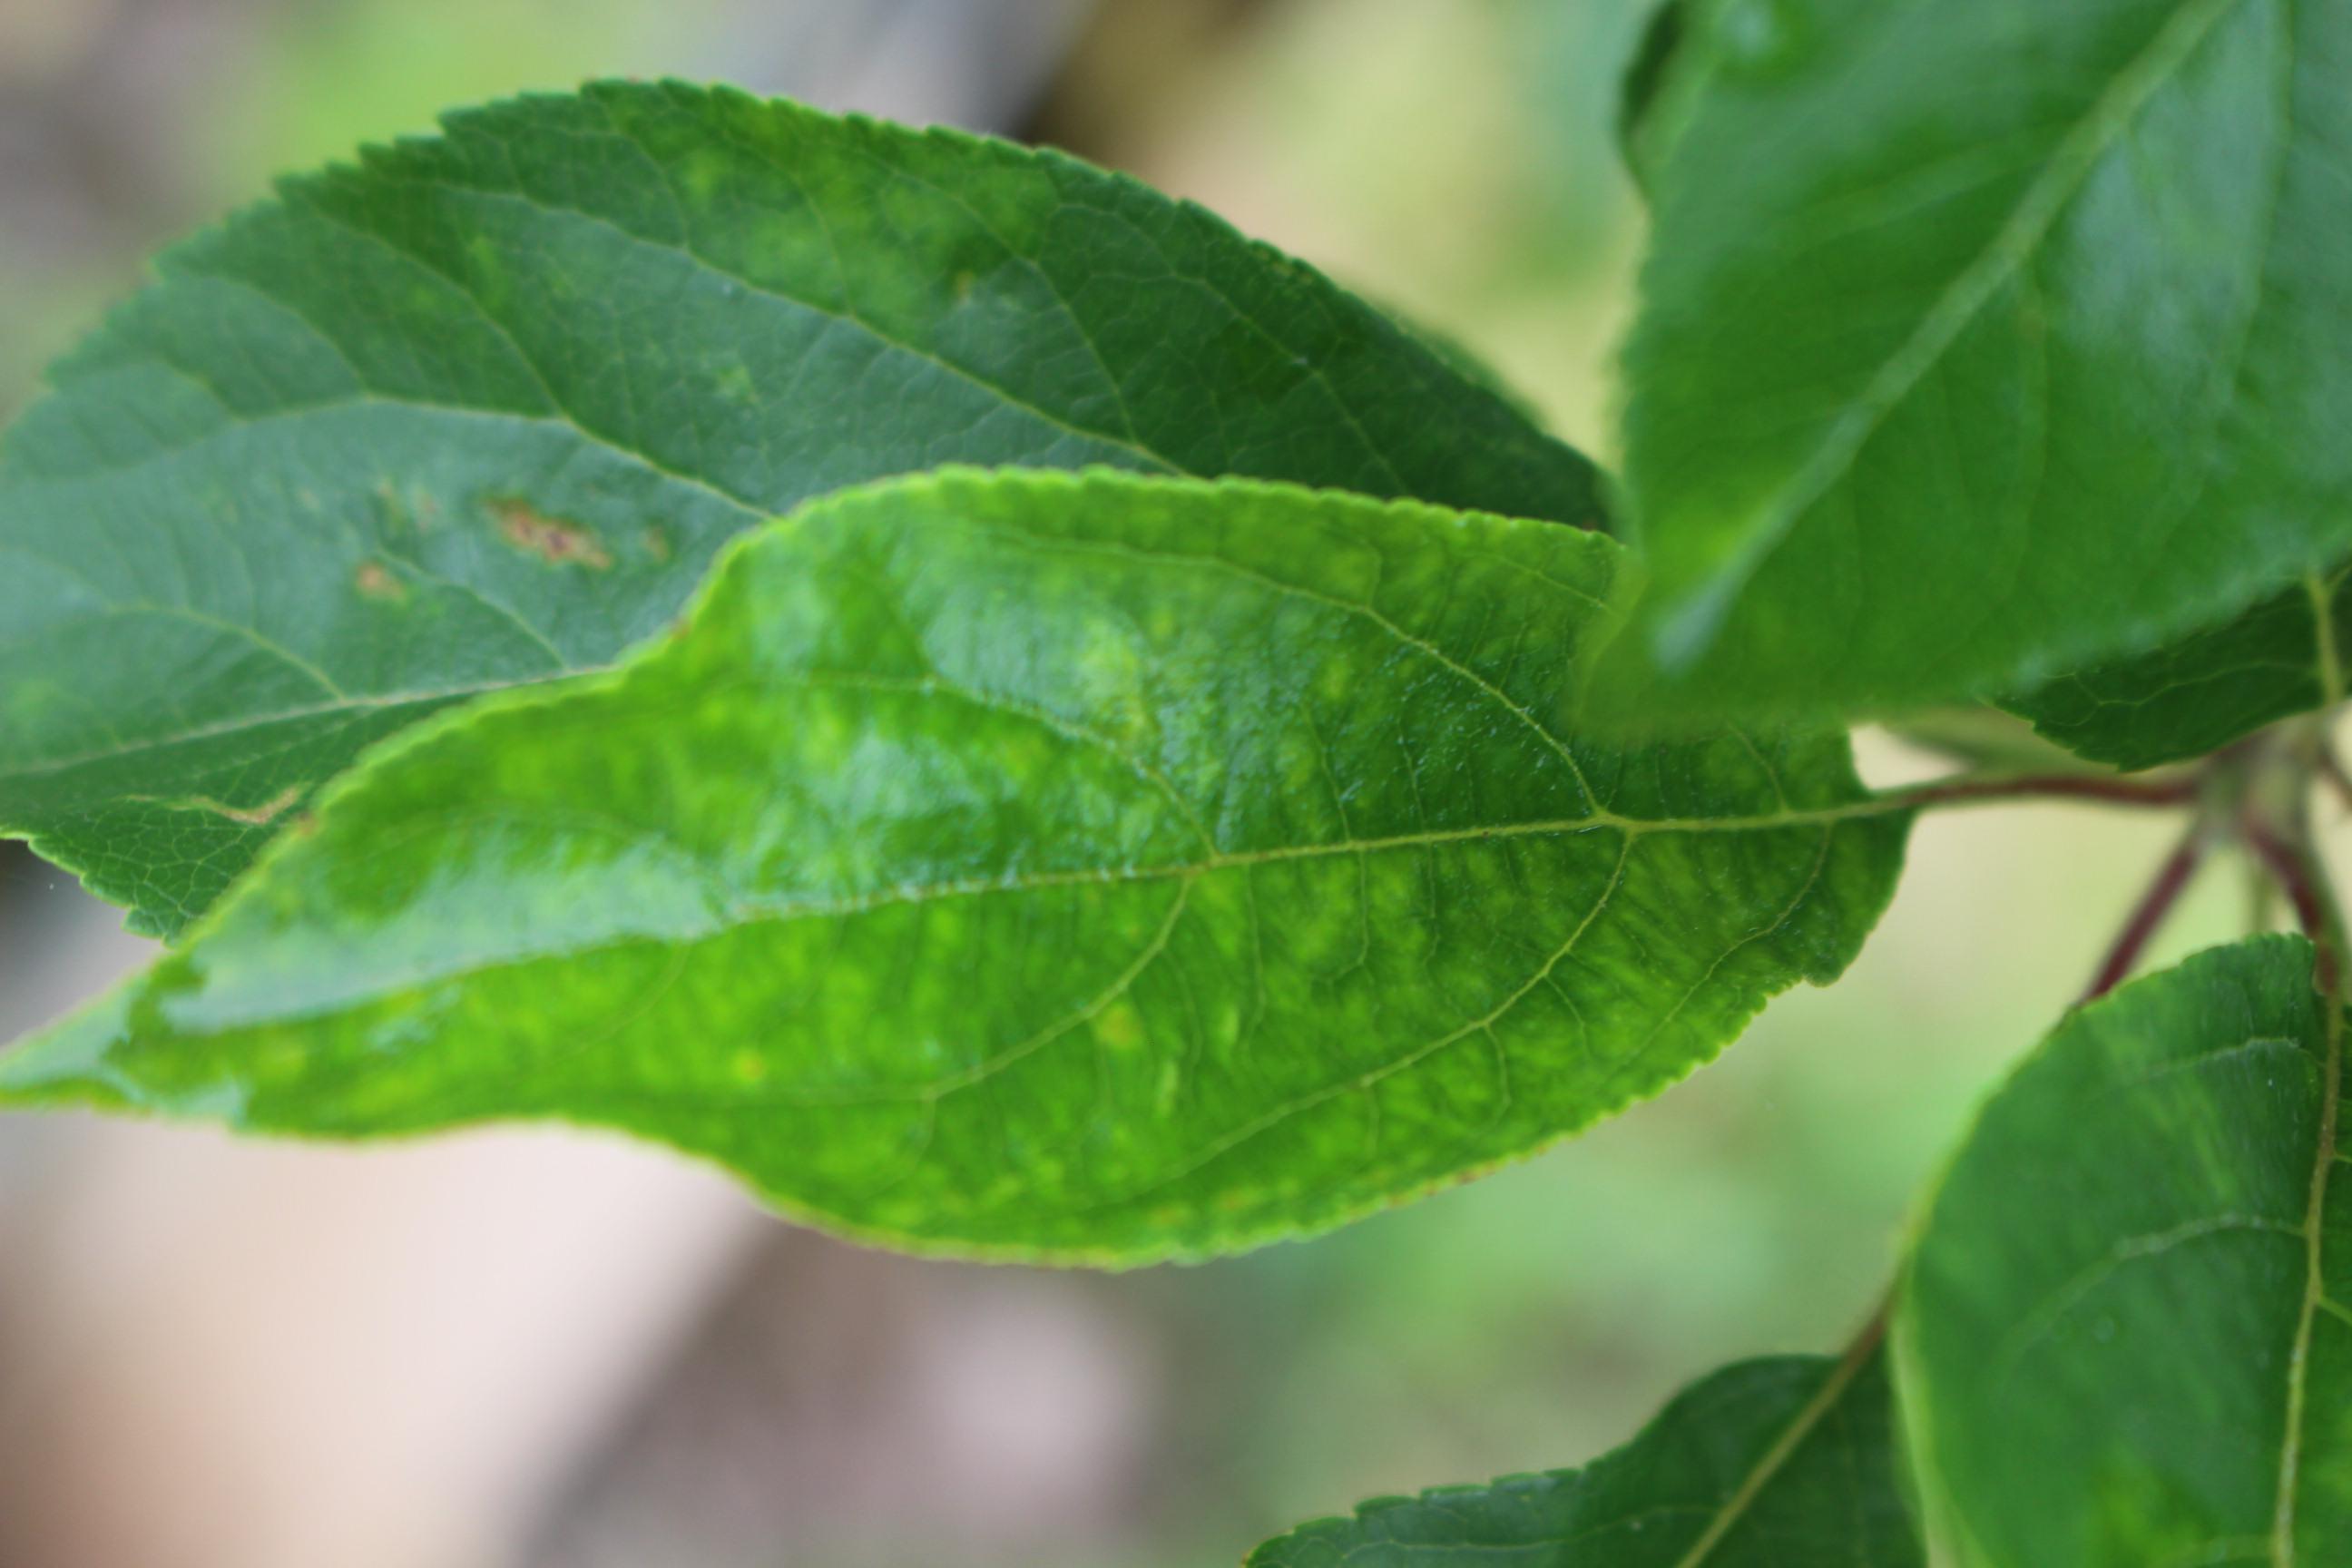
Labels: complex